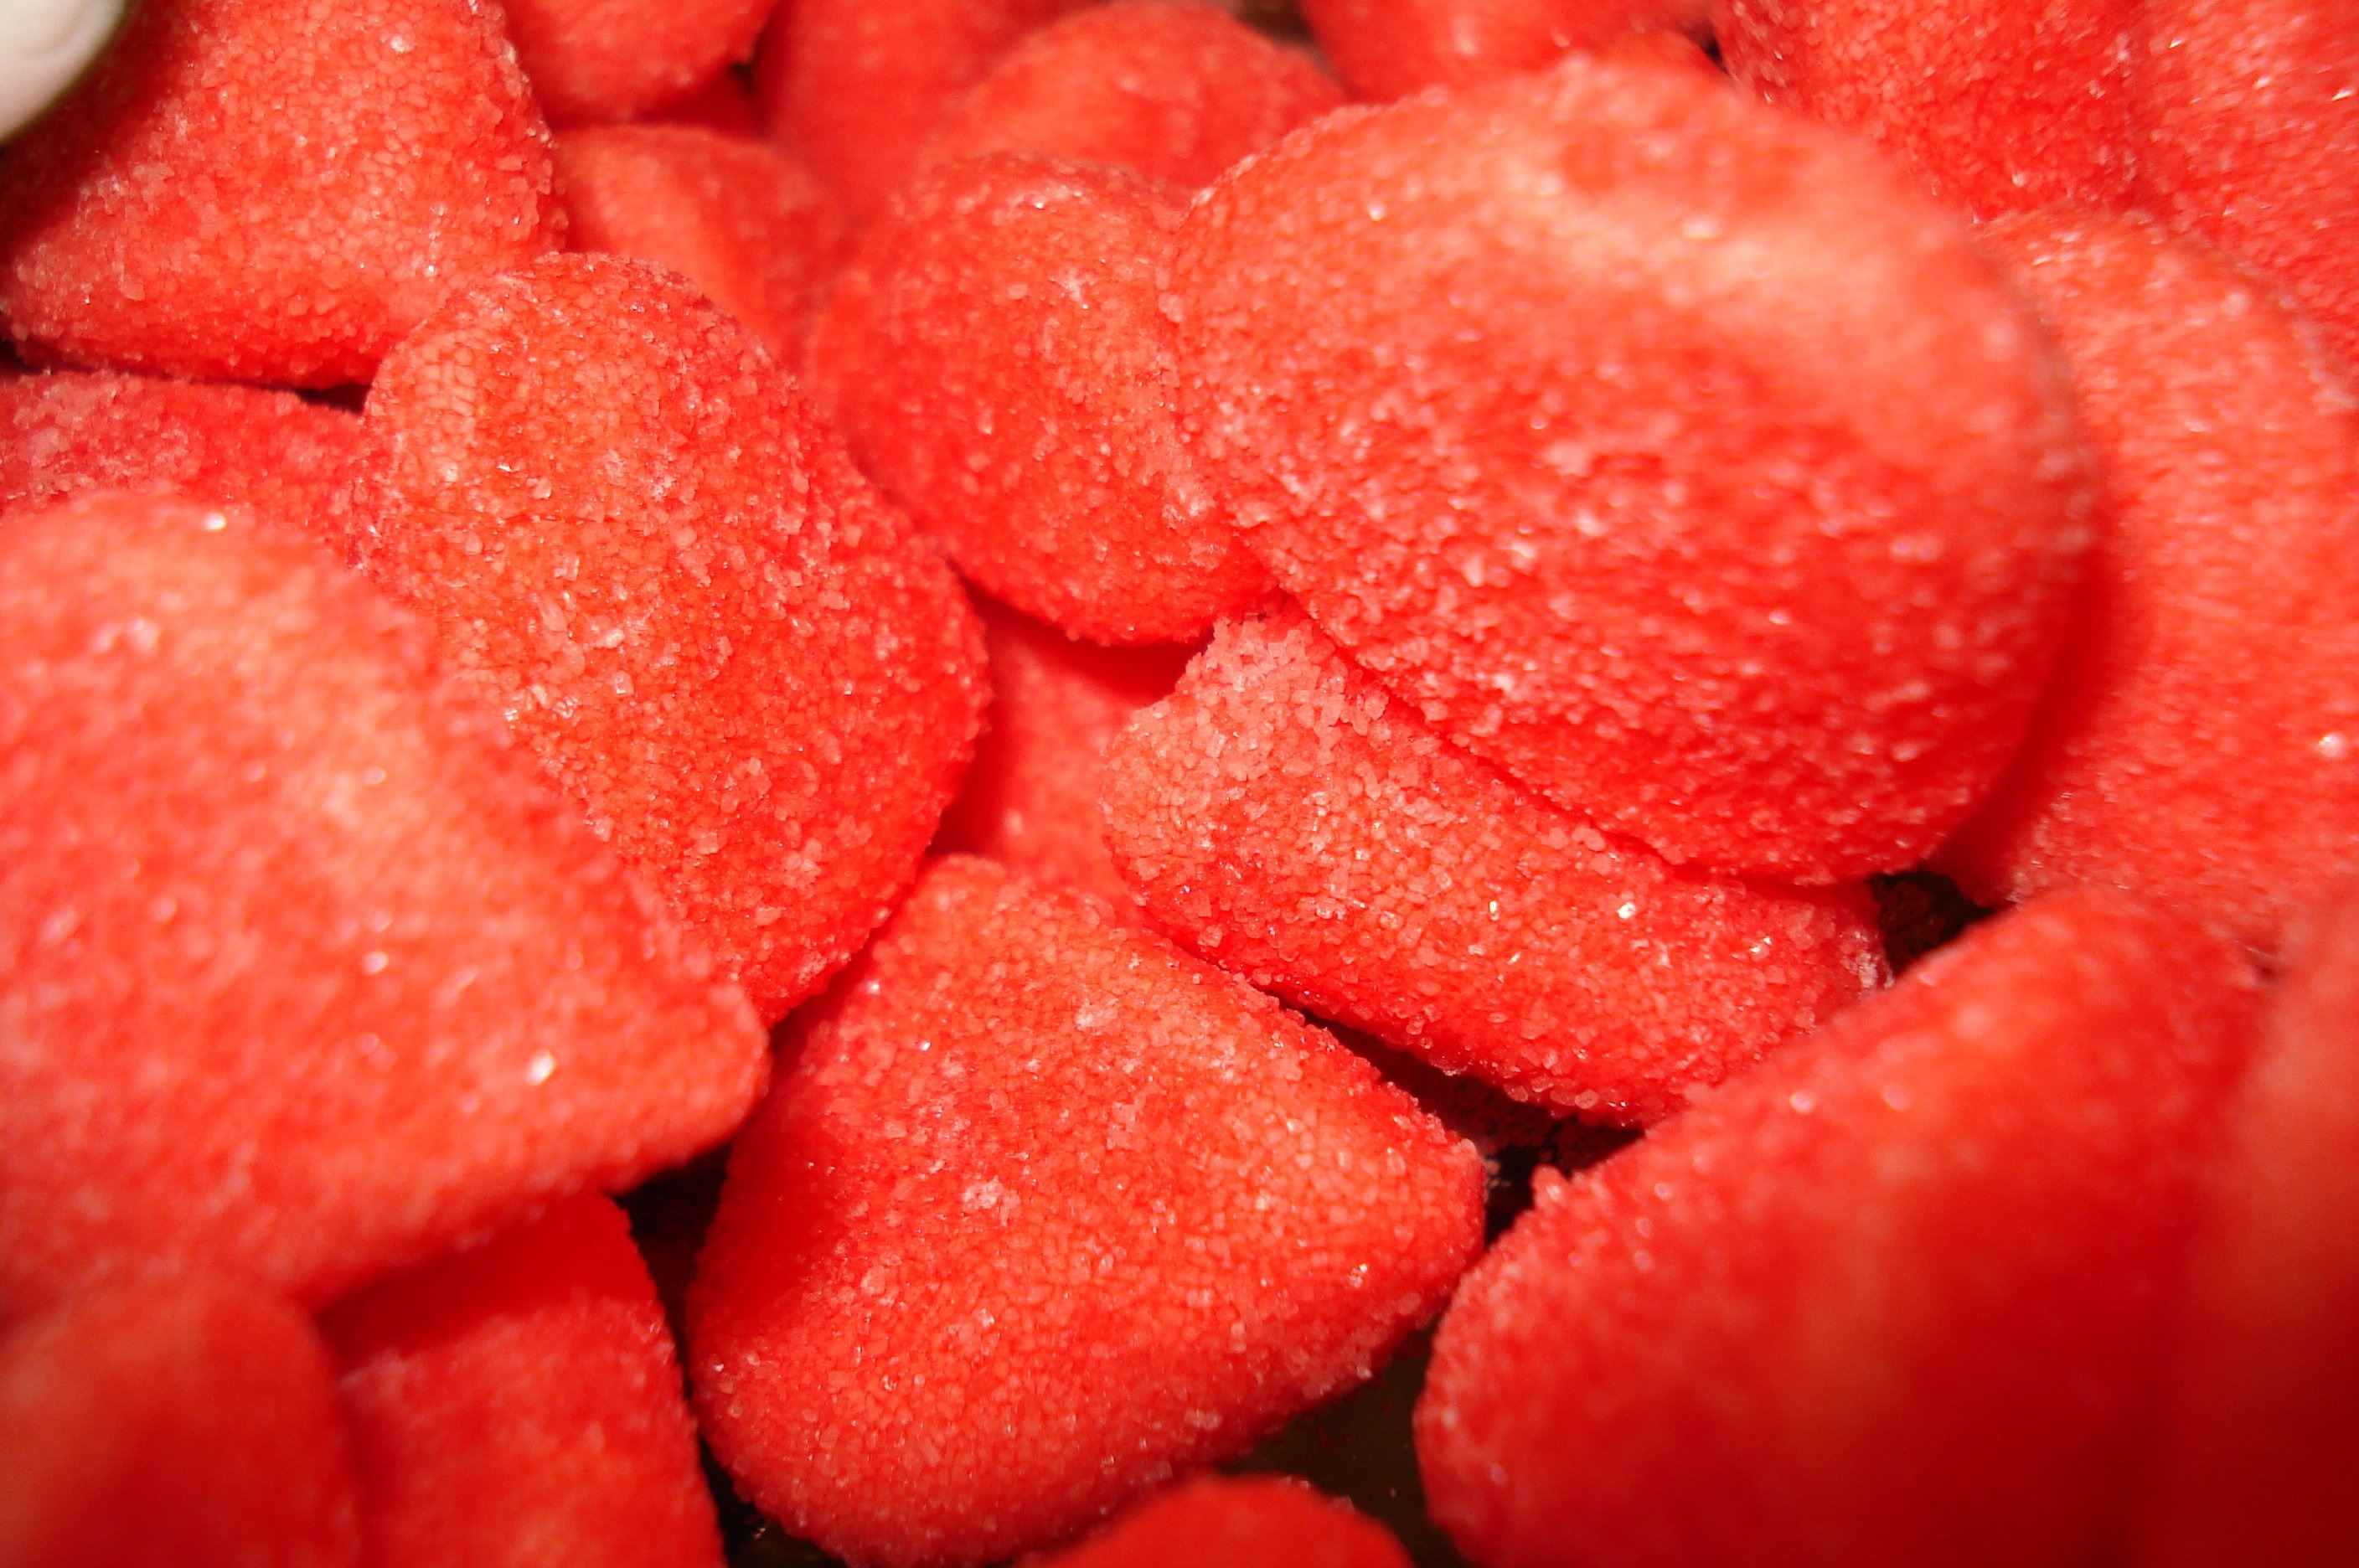
plant, raspberry, fruit, berry, petal, food, red, produce, dessert, strawberry, brand, sugar, candy, strawberries, frutti di bosco, gumdrop